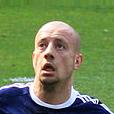
Age: 26